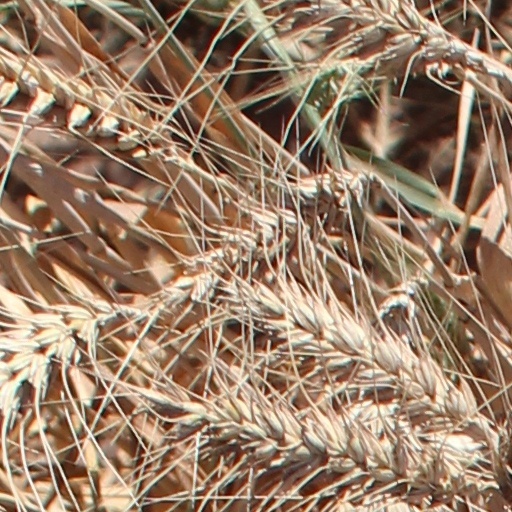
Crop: wheat